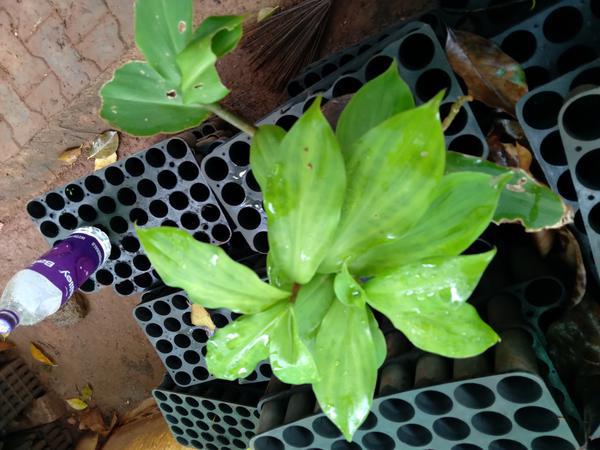
Plant: Insulin